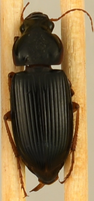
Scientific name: Harpalus pensylvanicus
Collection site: Sterling Site (STER), plot STER_006